List of Phantom: Requiem for the Phantom episodes

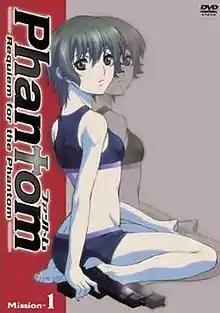
Official DVD cover of "Phantom: Requiem for the Phantom" released in Japan

This article lists the episodes of the Japanese anime series "Phantom: Requiem for the Phantom", which is animated by Bee Train and directed by Koichi Mashimo under the Project Phantom group. The series went on air on April 2, 2009 on TV Tokyo. Subsequently, the show also aired on AT-X, TV Aichi, and TV Osaka. FUNimation Entertainment is streaming the series for its North American audience.